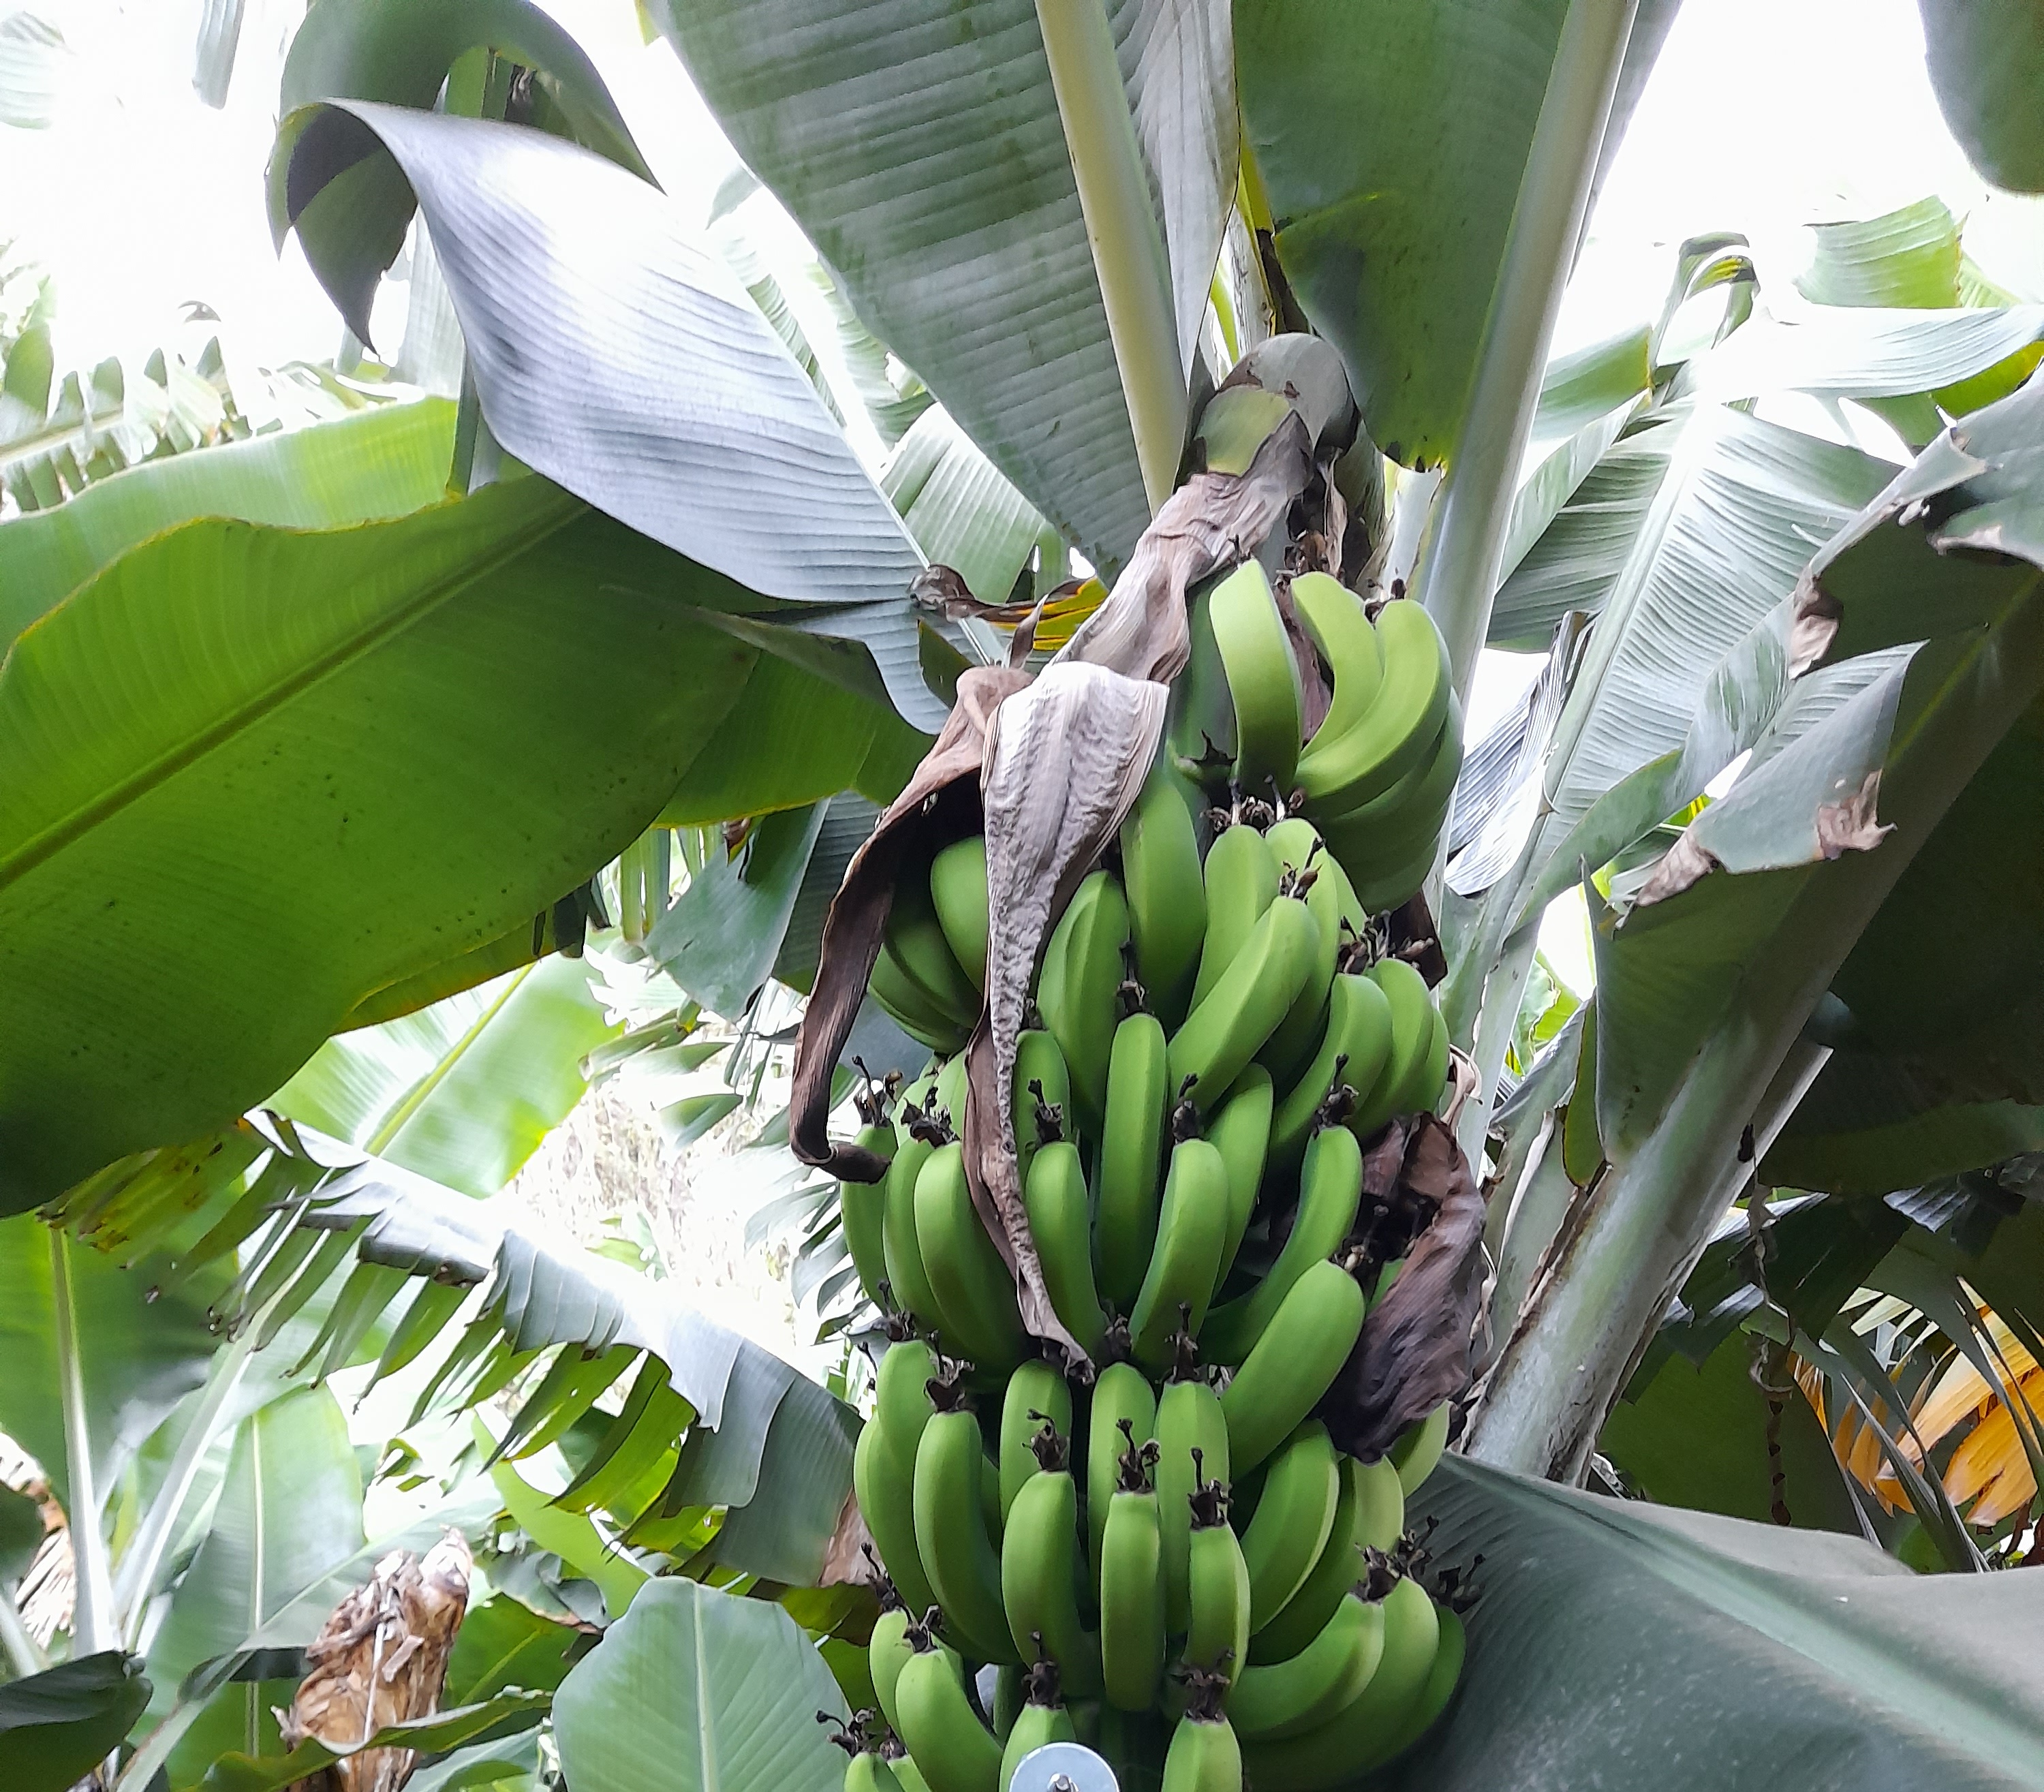
Label: Keep